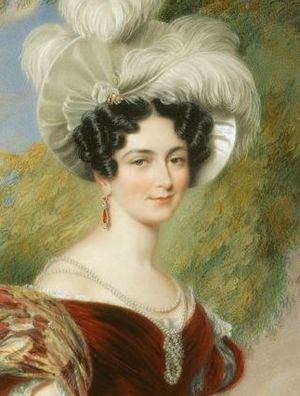
Le titre de Prince de Linange a été créé par l'empereur romain germanique Joseph II, qui a élevé Carl Friedrich Wilhelm, comte de Leiningen-Dagsburg-Hardenburg au rang de Reichsfürst le 3 juillet 1779.